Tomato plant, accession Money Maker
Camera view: horizontal (90 deg, fisheye); turntable rotation: 30 degrees
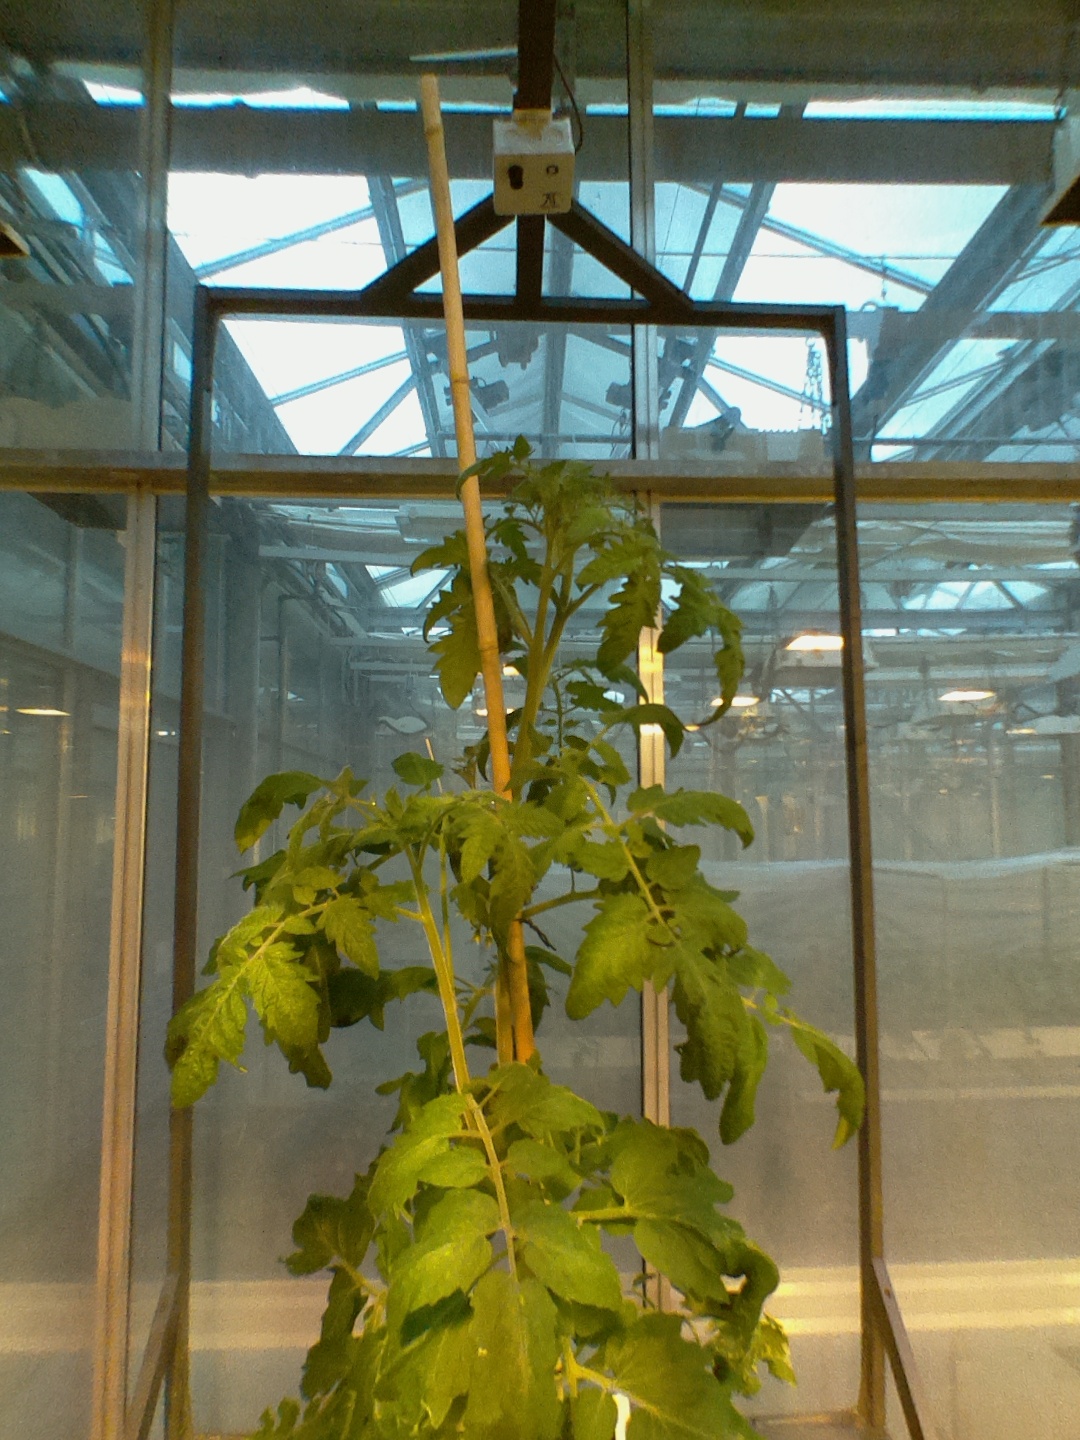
BBCH growth stage 70: Fruits at the main stem or branches visibles